William A. Wilson (diplomat)

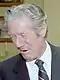
Wilson in 1982

William Albert Wilson (November 3, 1914 – December 5, 2009) was an American diplomat and businessman from Los Angeles. From 1984 to 1986, he served as the first U.S. Ambassador to the Holy See.